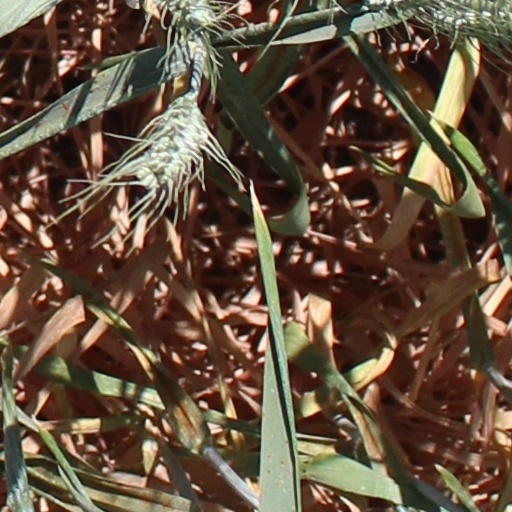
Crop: wheat